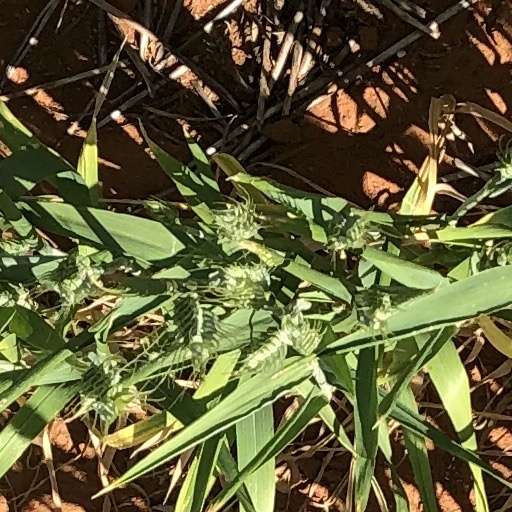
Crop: wheat